Breitnau

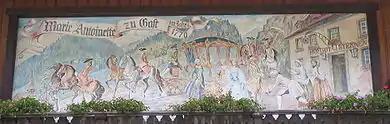
Painting at Hofgut Sternen: Stay by Marie Antoinette in 1770

In 1688 the Margrave Louis William of Baden had "schanzen" built which were intended to block any invasion by the French. But the defences were constructed in vain because the French attacked the village two years later and razed the vicarage and several farms.